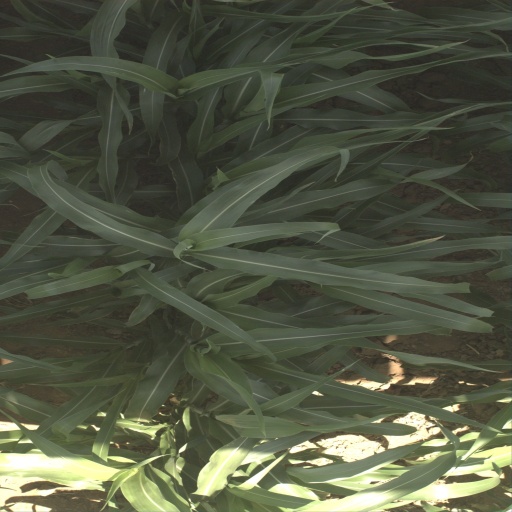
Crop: sorghum